Under Night In-Birth

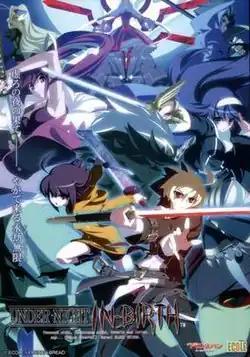

is a fighting game series developed by French-Bread and Ecole Software. Initially published in arcades by Sega in 2012, Arc System Works assumed publishing duties after the game's first home console release in 2014.